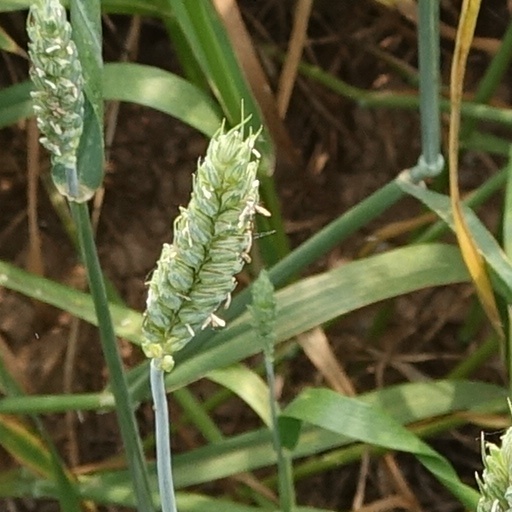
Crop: wheat